Tsuboi Station

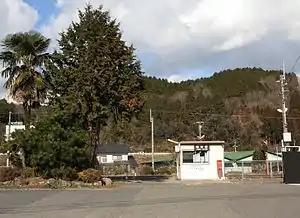
Tsuboi Station, January 2008

is a passenger railway station located in the city of Tsuyama, Okayama Prefecture, Japan, operated by West Japan Railway Company (JR West).